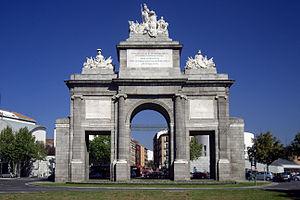
La porte de Tolède est l'une des anciennes portes qui donnaient accès à la ville de Madrid. Elle s'élève au centre du rond-point de la Porte de Tolède, dans l'alignement de la rue de Tolède. La porte est un arc de triomphe érigé en l'honneur de l'indépendance espagnole vis-à-vis de l'occupation française et du retour sur le trône du roi Ferdinand VII. Dessinée par l'architecte espagnol Antonio Aguado, sa construction s'est étalée entre 1813 et 1827.